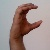
The image shows a hand gesture representing the letter 'C' in Indian Sign Language.